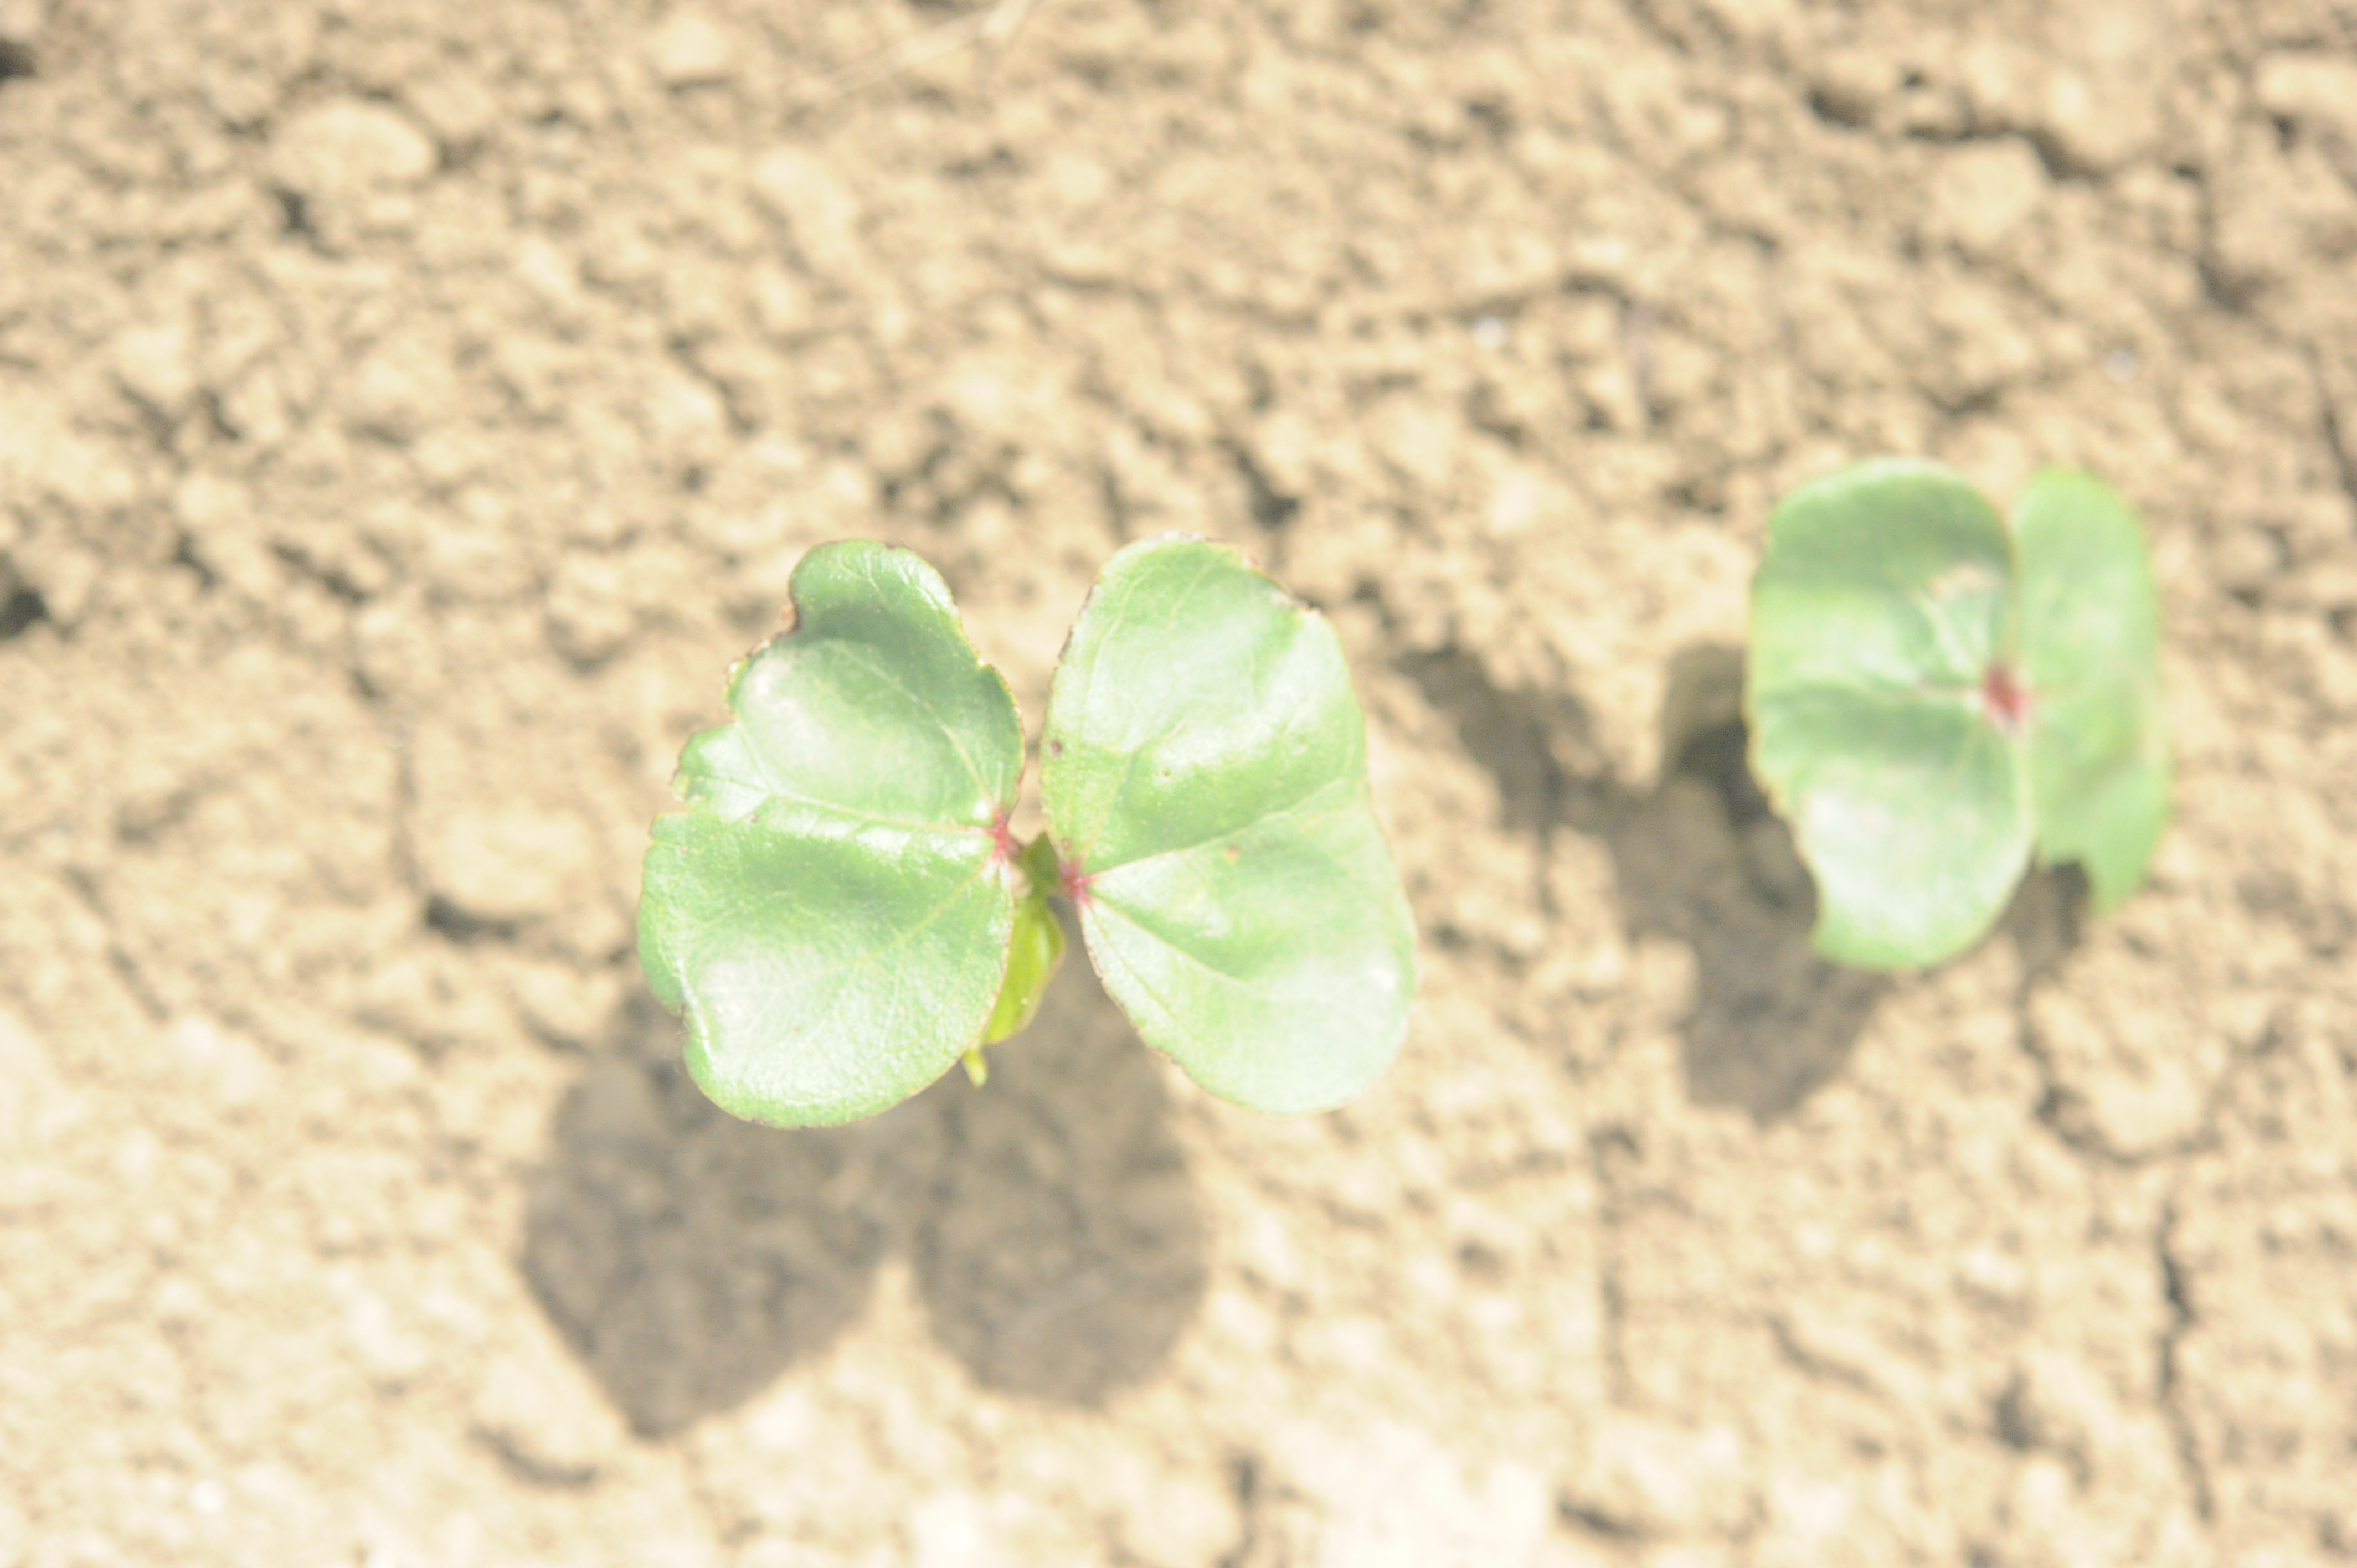
Label: cotton